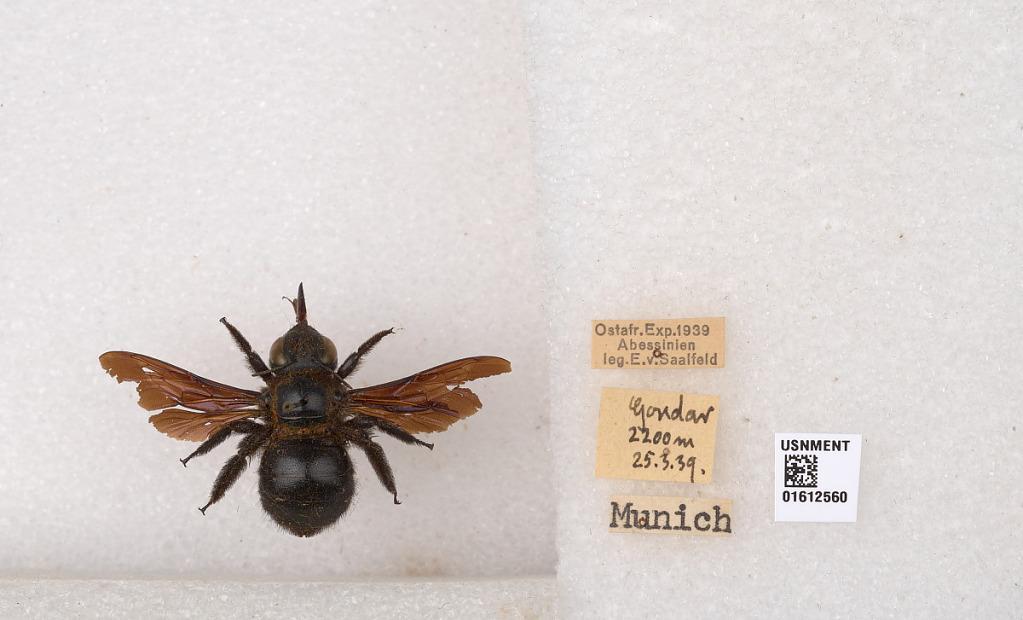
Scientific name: Xylocopa
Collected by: E. Saalfeld
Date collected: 1939-3-25
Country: Ethiopia
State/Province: Amhara
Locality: Gondar